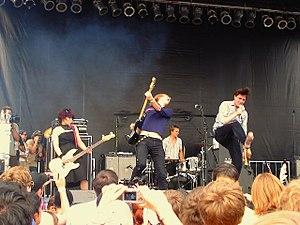
Art Brut au Pitchfork Music Festival en 2006.